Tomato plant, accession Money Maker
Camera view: tilt-top (135 deg); turntable rotation: 30 degrees
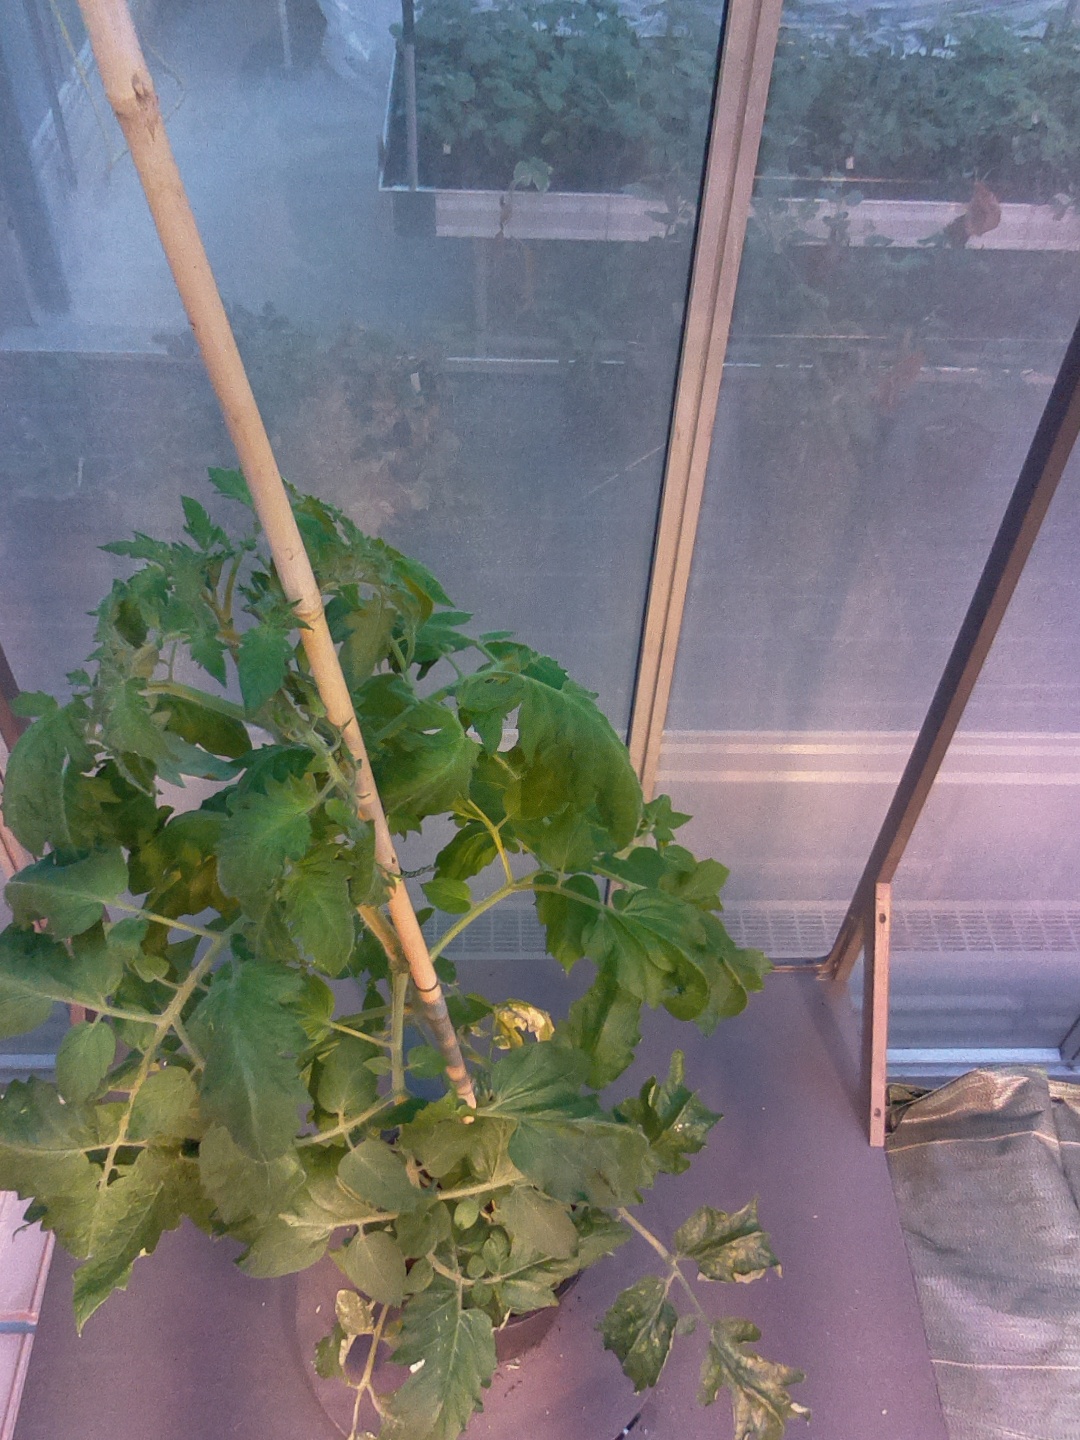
BBCH growth stage 69: End of flowering, 90%-100% of flowers open, more petals falling